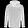
Label: Coat